Martin T3M

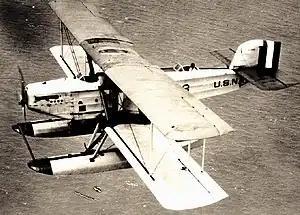
T3M-2 floatplane

The Martin T3M was an American torpedo bomber of the 1920s. A single-engined three-seat biplane, it became a standard torpedo bomber of the U.S. Navy, operating from both land bases and from aircraft carriers from 1926 to 1932.